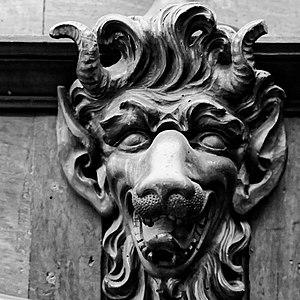
Hôtel de ville.Exemple d'un grotesque sculpté sur les rangements ceignant la salle du conseil de la mairie d'Aix-en-Provence This building is indexed in the Base Mérimée, a database of architectural heritage maintained by the French Ministry of Culture,
Le grotesque est à l'origine un style d'ornement découvert à la Renaissance. Par dérive, le terme désigne aussi aujourd'hui le caractère de ce qui semble ridicule, bizarre, risible, mêlé d'un certain effroi. Selon Rémi Astruc, malgré la difficulté à identifier les formes de grotesque en raison de leur extraordinaire variété et diversité, tout grotesque pourrait se ramener à la mise en œuvre d'un ou plusieurs de ces motifs : redoublement, hybridité, métamorphose.